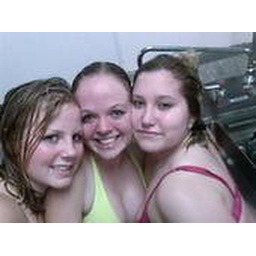
Three KFC employees in hot water for dip in restaurant's sink